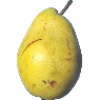
Label: Pear Monster 1